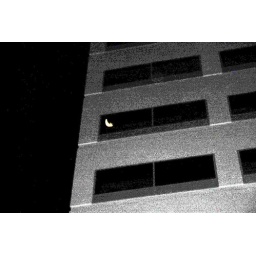
these 2 photos are of the reflection of the moon in a window of a building in Portland Oregon